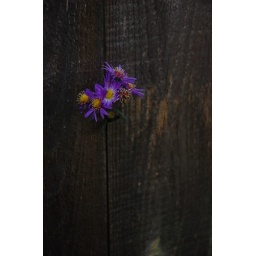
this little guy popped his head through the fence to see what was going on in the street